Rosario Strait

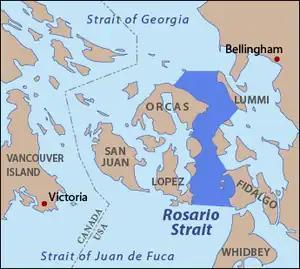
Rosario Strait connects the Strait of Juan de Fuca and the Strait of Georgia, east of the main San Juan Islands. This map follows the USGS definition of the strait. Major islands are named.

Rosario Strait is a strait in northern Washington state, separating San Juan County and Skagit and Whatcom Counties. It extends from the Strait of Juan de Fuca about north to the Strait of Georgia. The USGS defines its southern boundary as a line extending from Point Colville on Lopez Island to Rosario Head on Fidalgo Island, and its northern boundary as a line from Point Migley on Lummi Island to the east tip of Puffin Island (just east of Matia Island) and then to Point Thompson on Orcas Island. Rosario Strait runs north-south between Lopez, Decatur, Blakely, and Orcas Islands on the west, and Fidalgo, Cypress, Sinclair, and Lummi Islands on the east.